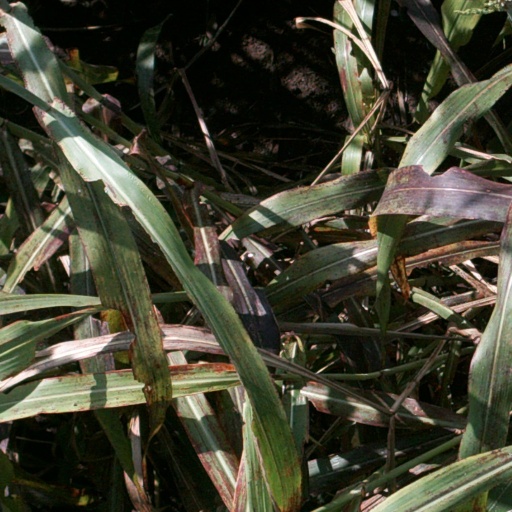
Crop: sorghum